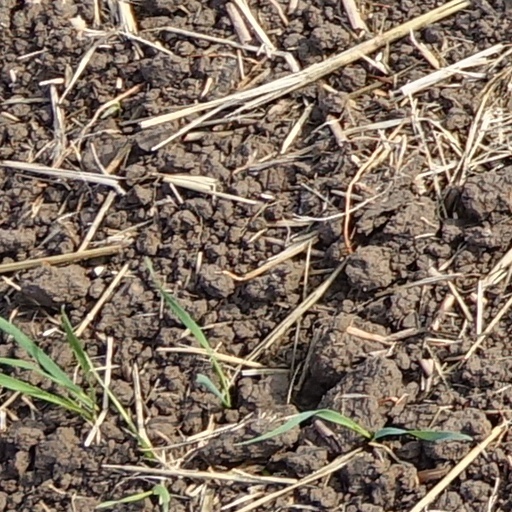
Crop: wheat